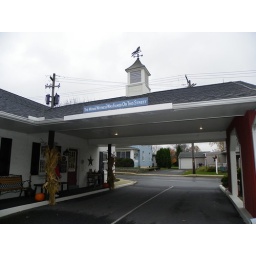
The sign above the canopy says that the movie &amp;quot;Witness&amp;quot; was filmed on this street in Intercourse, Lancaster County, Pennsylvania.